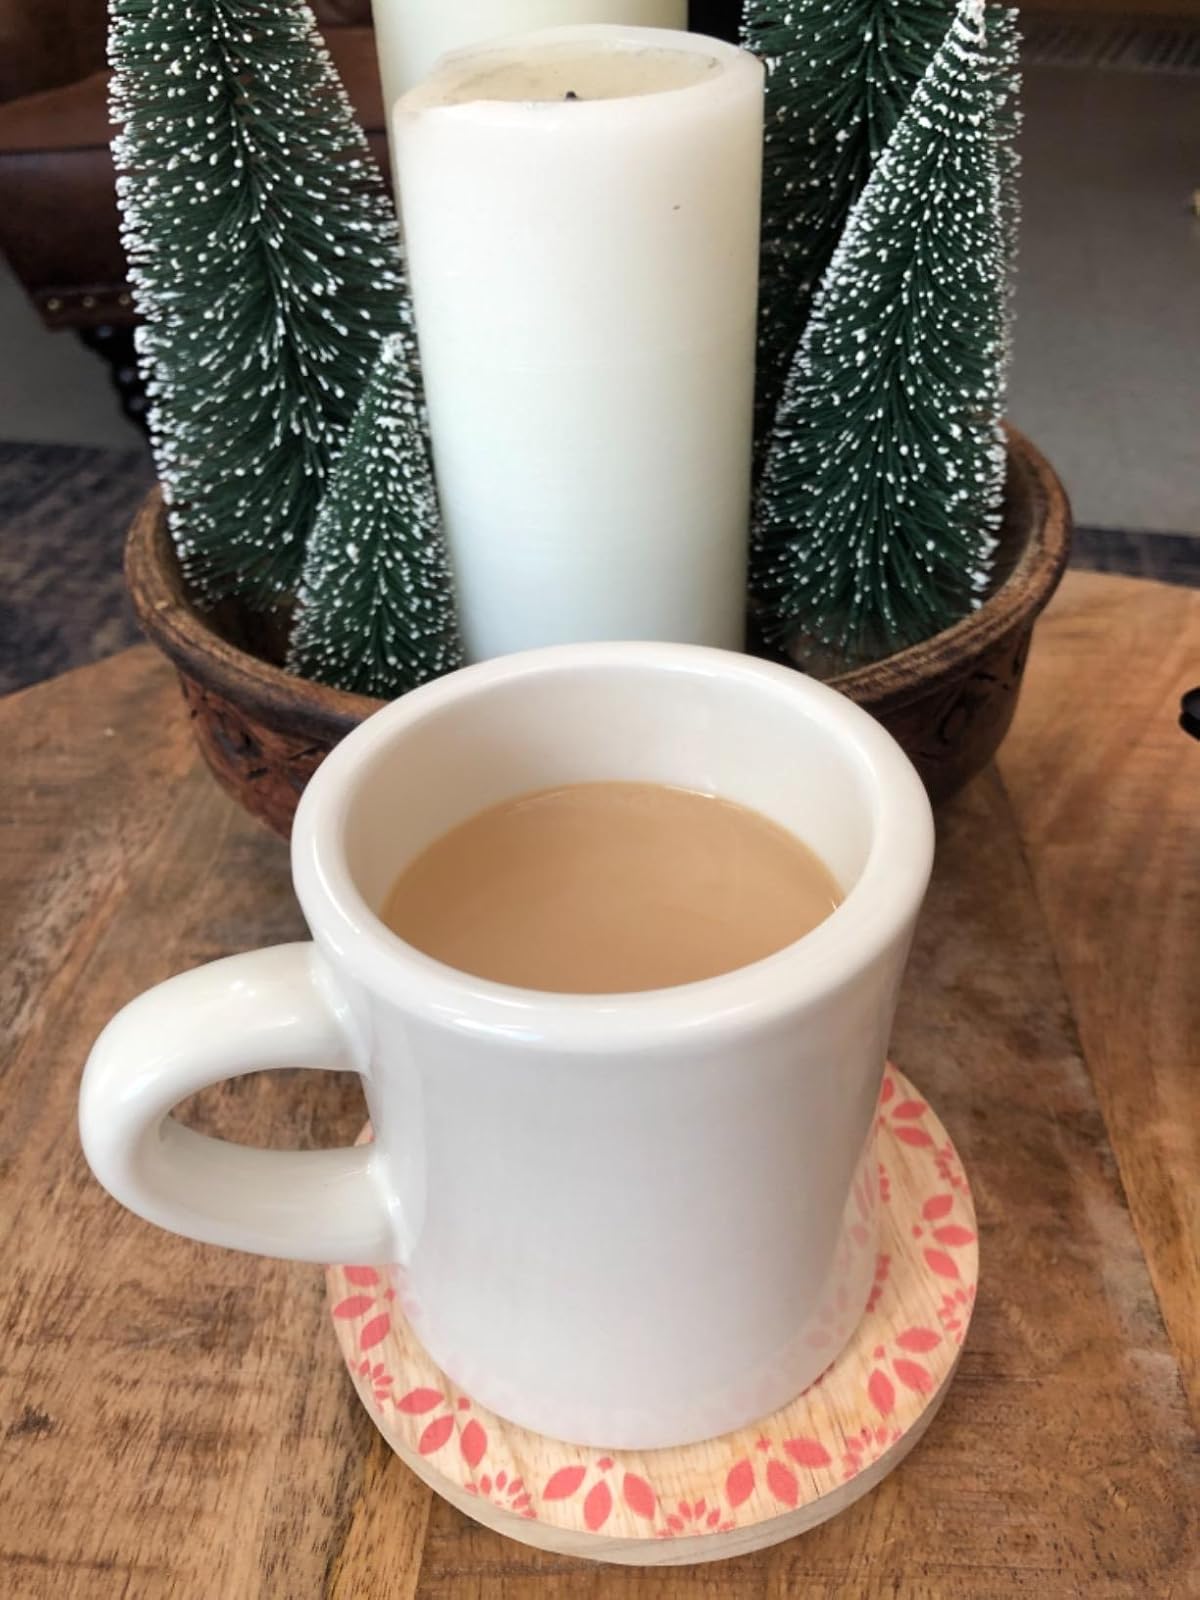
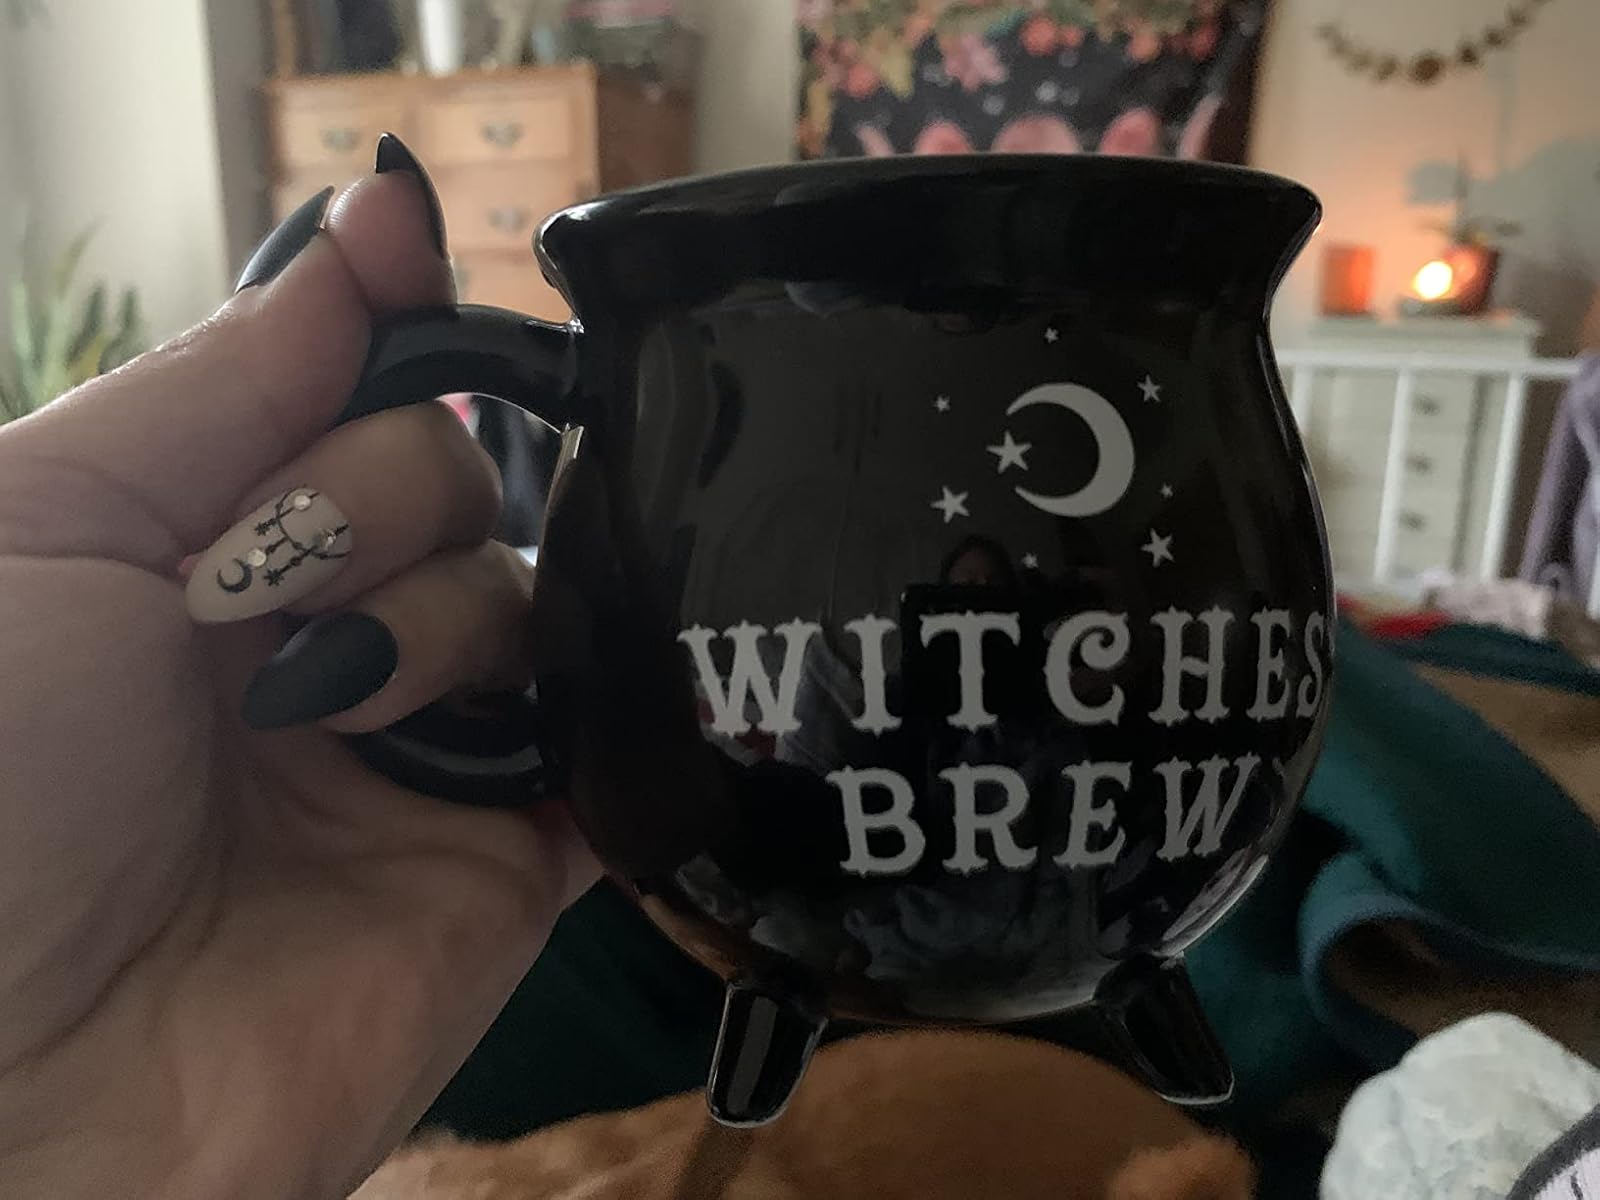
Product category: items_mug
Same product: no